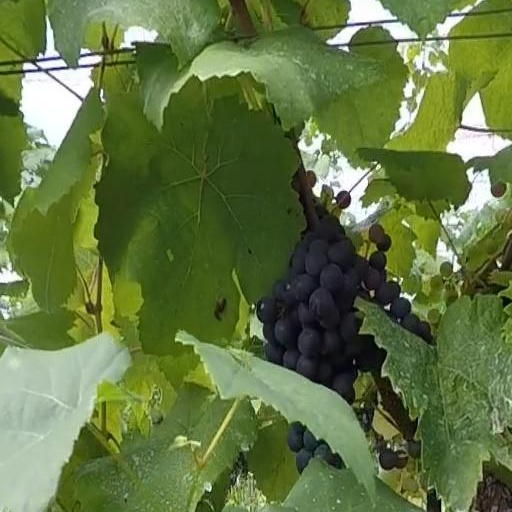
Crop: grape